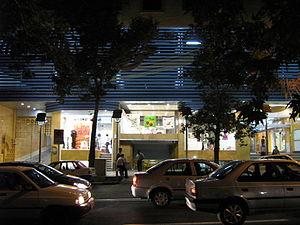
L'avenue Vali-ye Asr ou Valiasr est la plus longue avenue du Moyen-Orient et l'un des plus vieux axes routiers de Téhéran. Elle est longue d'environ 18 km et va du rond-point de Tajrish au nord à la place du chemin de fer au sud. Cette 2 fois 2 voies, du nord au sud, divise la métropole en deux parties, les parties ouest et est. L'avenue est considérée comme l'une des voies et des centres commerciaux principaux de Téhéran. Vali-ye Asr voit affluer les Téhéranais de tous âges, qui viennent dans les restaurants branchés ou dans les gargotes traditionnelles pour y déguster du Kaleh Pācheh, ou tout simplement pour se promener à l'ombre de platanes sexagénaires. Ces platanes sont plantés dans des jub, les canaux à ciel ouvert qui acheminent l'eau du massif de l’Elbrouz vers le centre de la ville.